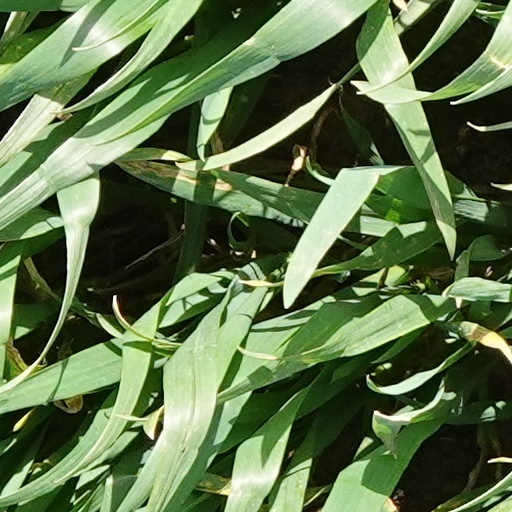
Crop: wheat